Bremnes Church

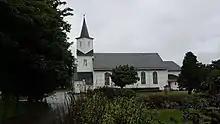
View of the church

Bremnes Church is a parish church of the Church of Norway in Bømlo Municipality in Vestland county, Norway. It is located in the village of Svortland on the island of Bømlo. It is the church for the Bremnes parish which is part of the Sunnhordland prosti (deanery) in the Diocese of Bjørgvin. The white, wooden church was built in a long church design in 1869 using plans drawn up by the architect Jacob Wilhelm Nordan. The church seats about 750 people.